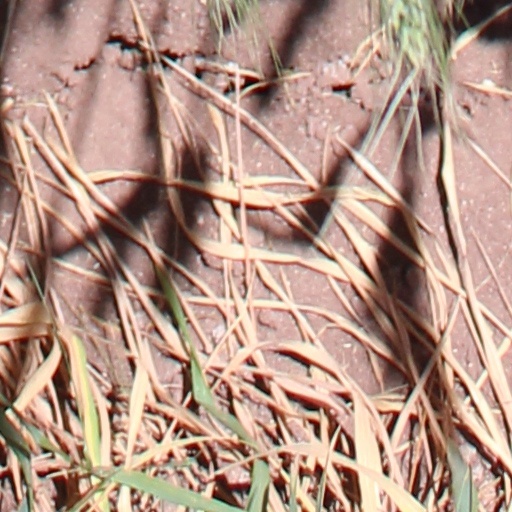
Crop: wheat